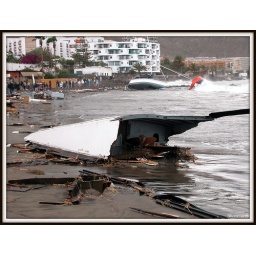
Storm that hit Tenerife in February 2004 causing carnage to the boats moored off the Los Cristianos coast that night.